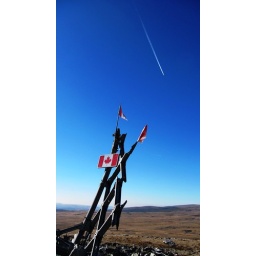
Poignant considering the plane in the sky is heading across the Atlantic